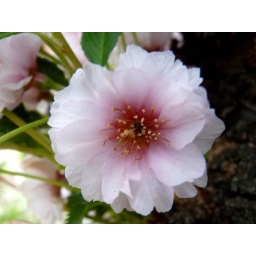
Frelinghuysen Arboretum njcan't get over this soft pink cute little flowers -